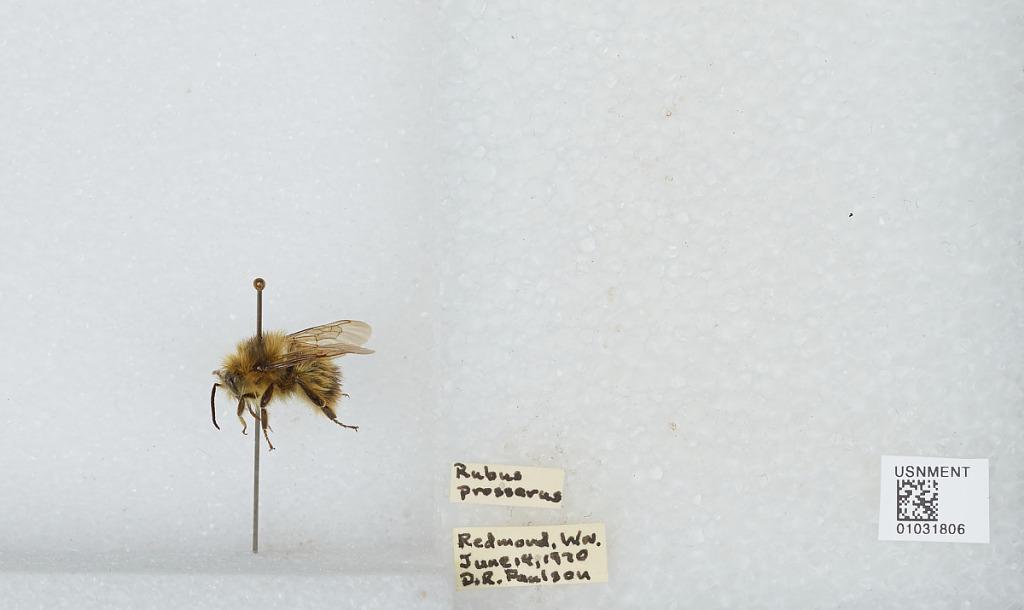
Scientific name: Bombus (Pyrobombus) mixtus Cresson
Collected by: D. Paulson
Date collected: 1970-6-14
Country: United States
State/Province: Washington
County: King
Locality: Redmond
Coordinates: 47.6694, -122.124